Valentina Kuznetsova

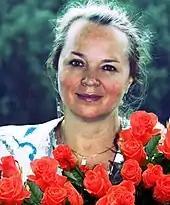
Valentina Kuznetsova

Valentina Mikhailovna Kuznetsova (21 January 1937 - 3 September 2010) was a Soviet - Russian radio technician and polar researcher.